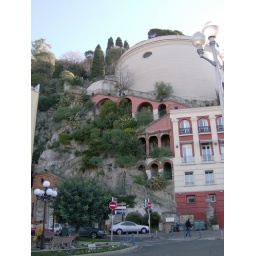
The climb to the castle hill in Nice (I took the elevator - cheater)